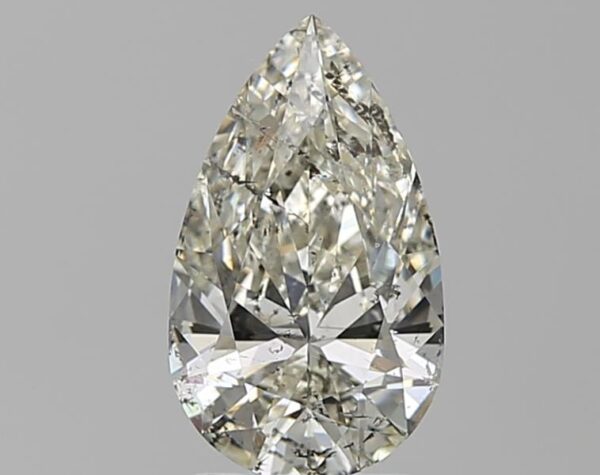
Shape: pear
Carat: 1.59
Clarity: SI2
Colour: I
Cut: EX
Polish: EX
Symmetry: EX
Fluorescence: N
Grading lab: IGI
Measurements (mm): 11.02 x 6.54 x 3.82